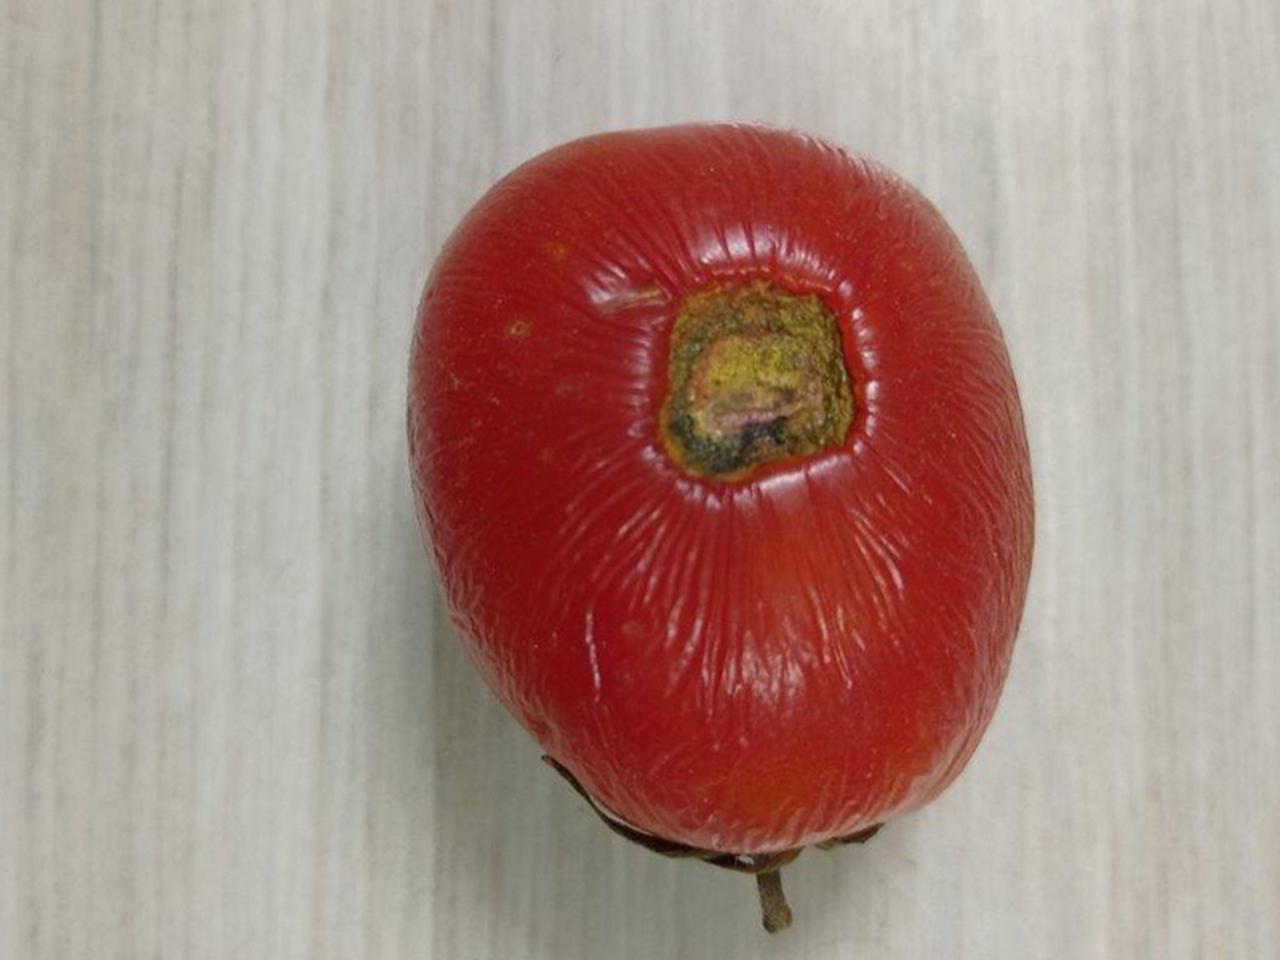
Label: Rotten